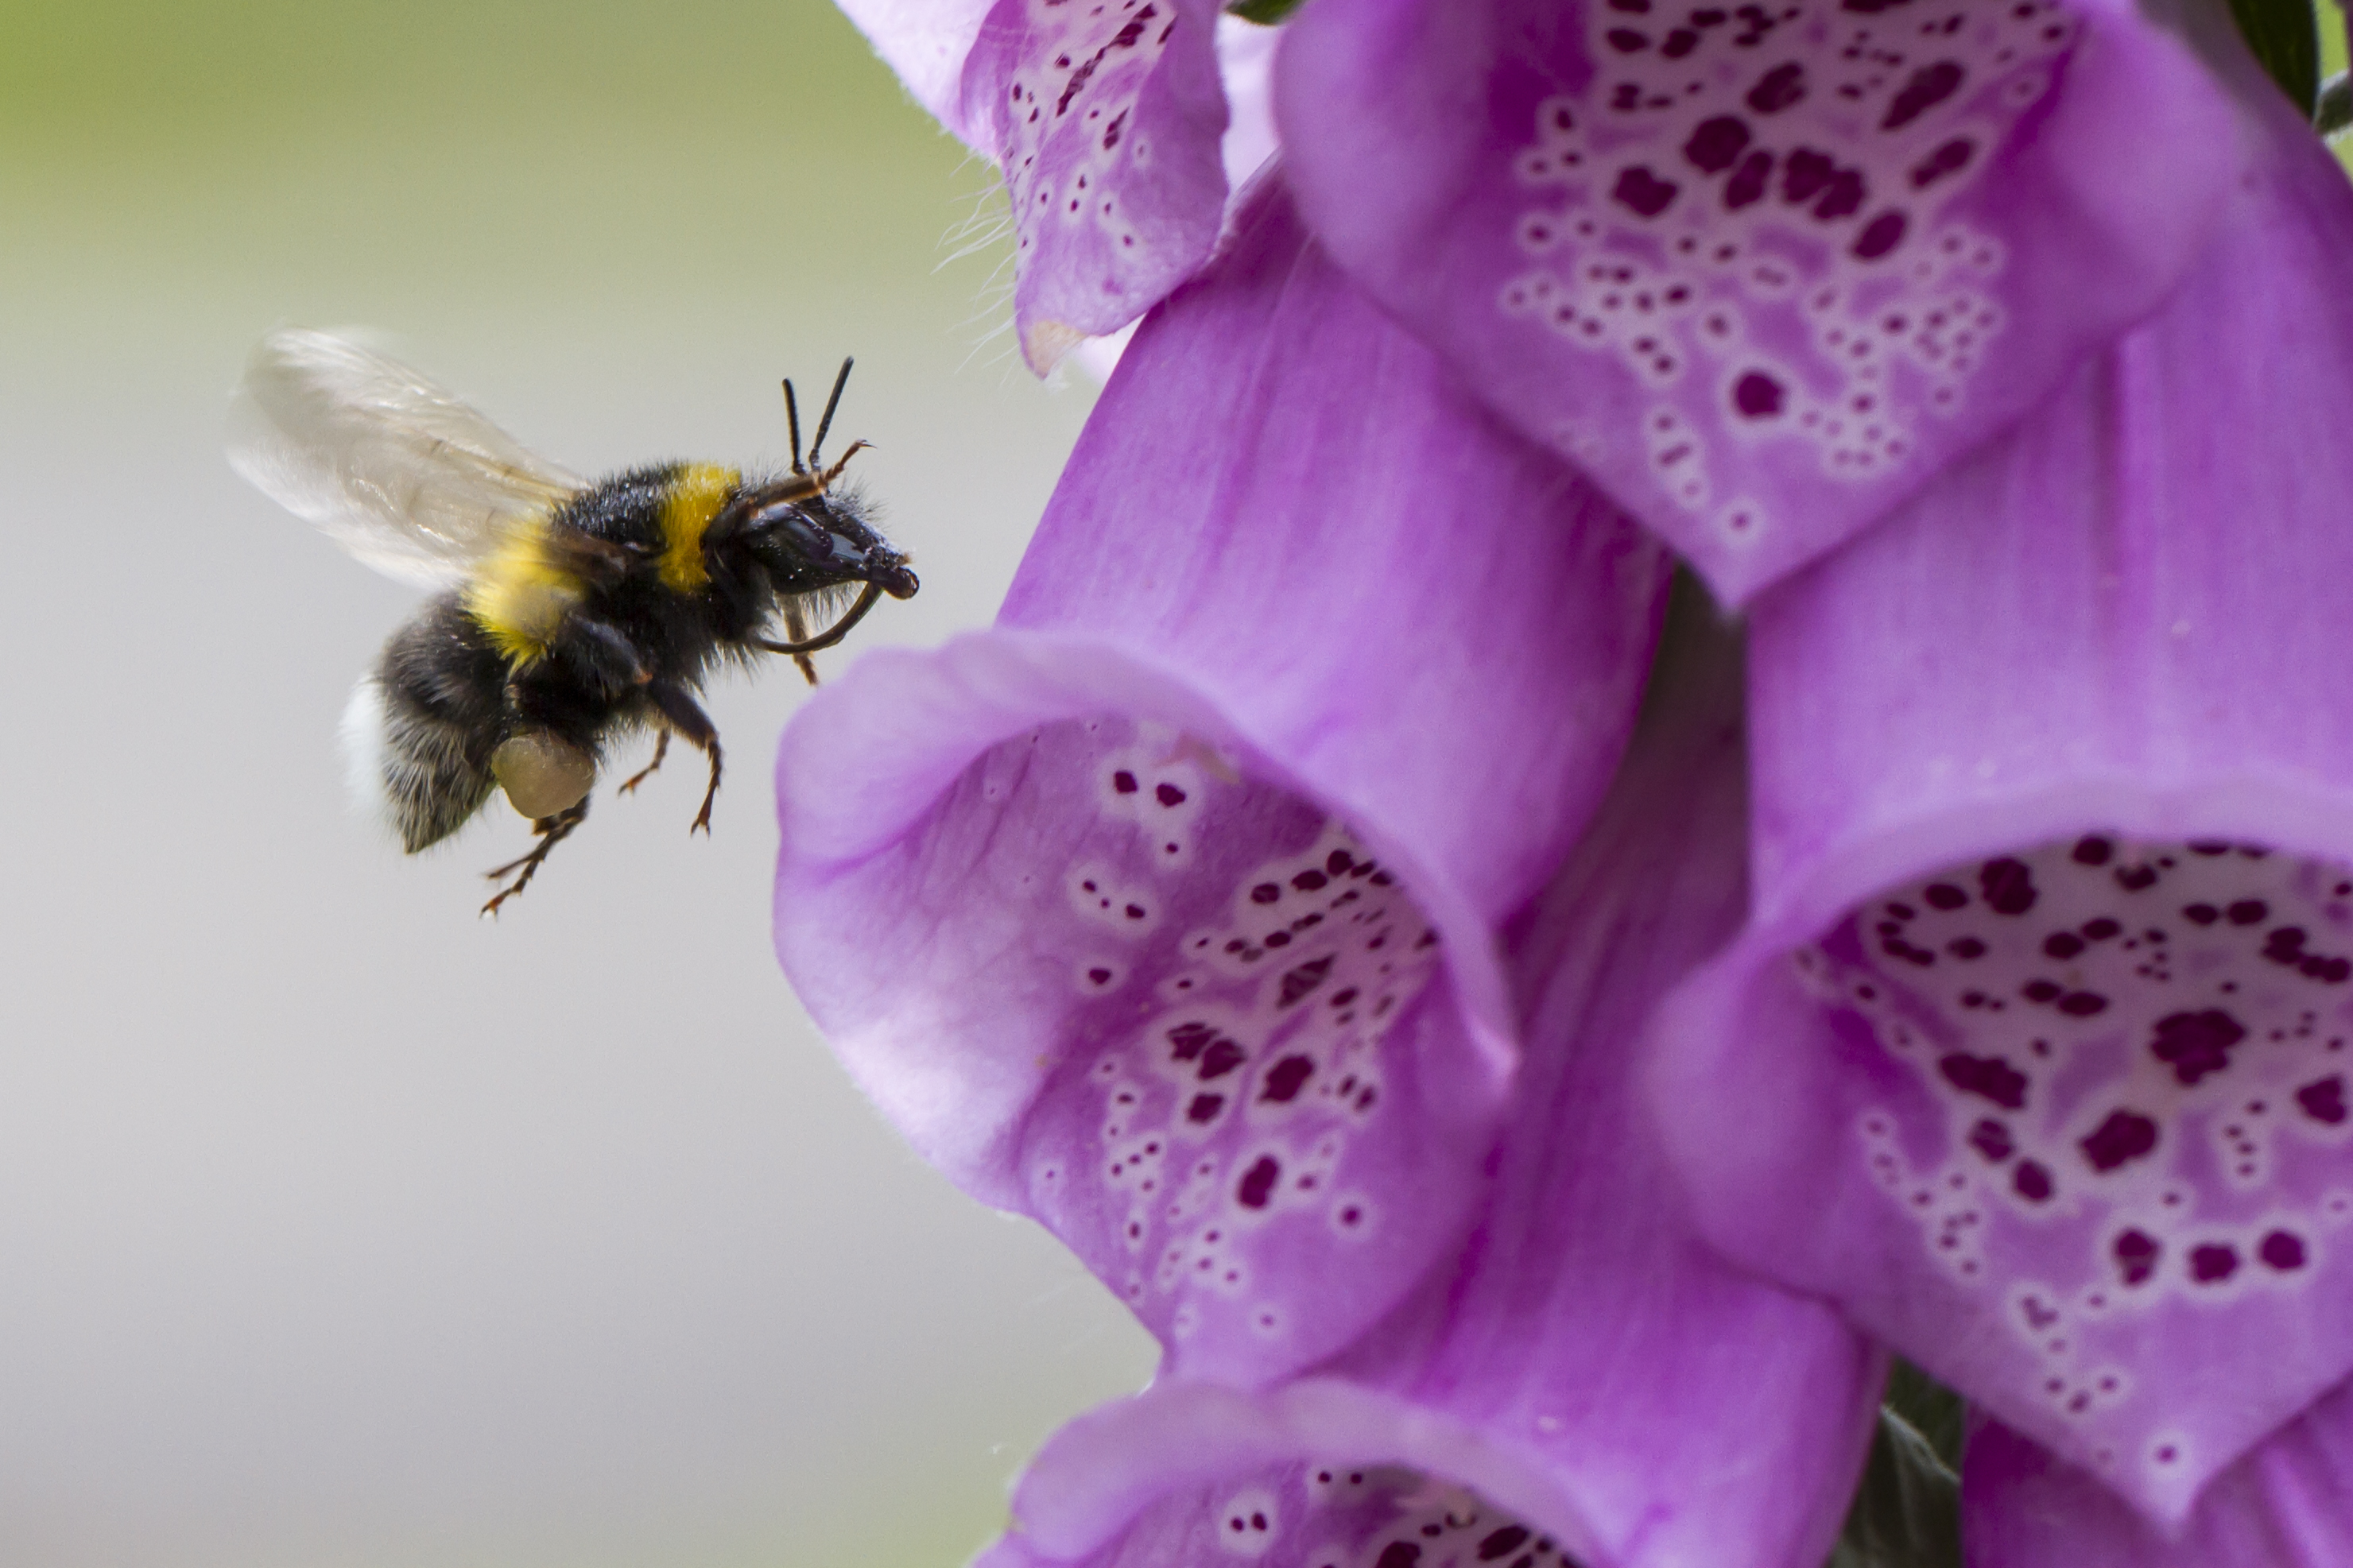
blossom, bokeh, plant, photography, flower, petal, pollen, insect, macro, garden, pink, flora, fauna, invertebrate, close up, outdoors, uk, bee, canon7d, dof, bumblebee, nectar, inflight, foxglove, nikkvalentine, peterborough, macro photography, honey bee, pollinator, membrane winged insect